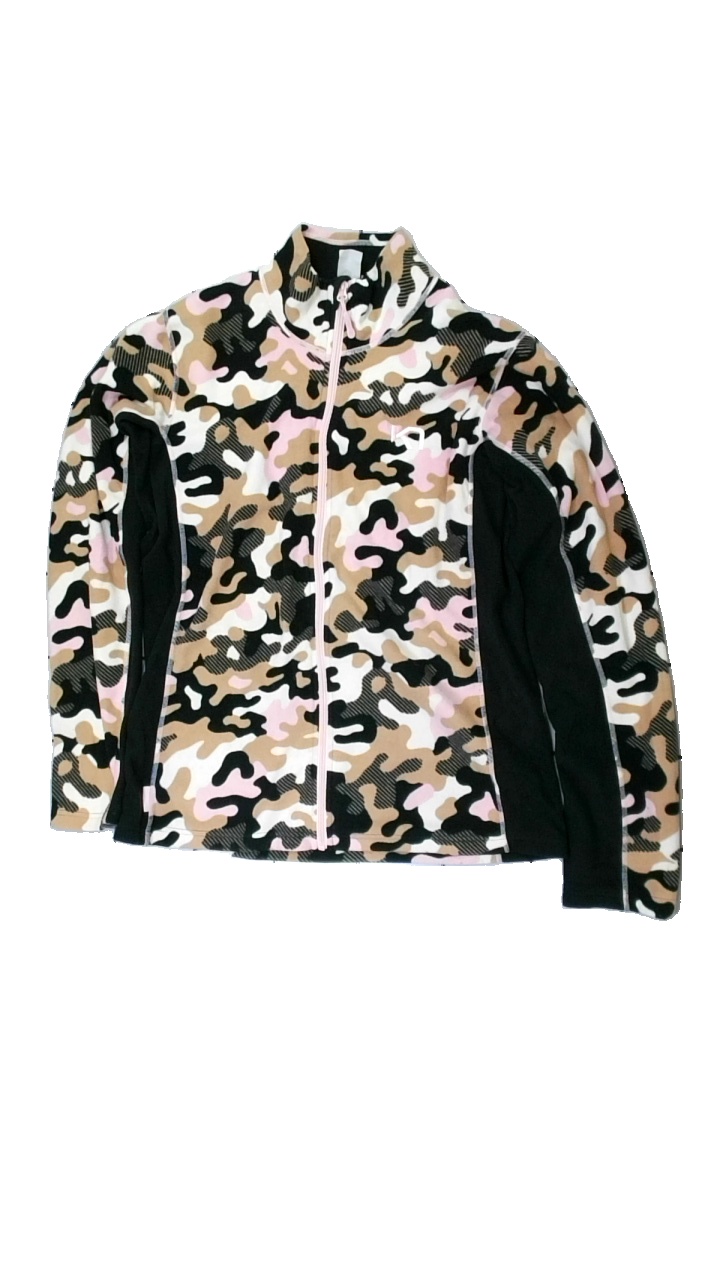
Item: Jacket (Ladies)
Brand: Kari Traa
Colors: Black, Pink, Beige
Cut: Regular
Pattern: Other
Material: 100% poly
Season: All
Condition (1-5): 3
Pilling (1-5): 3
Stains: Minor
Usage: Export
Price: <50